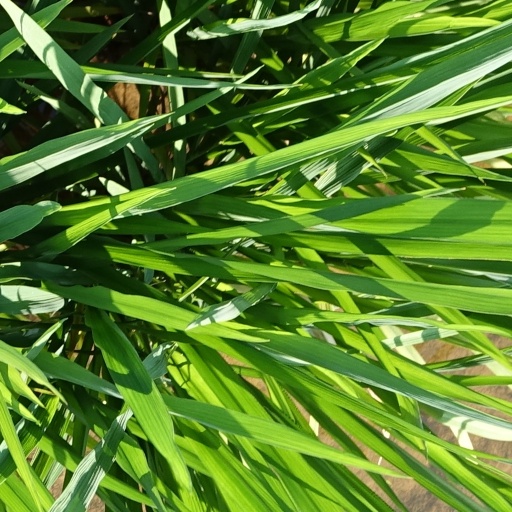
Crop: rice